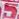
Number: 5